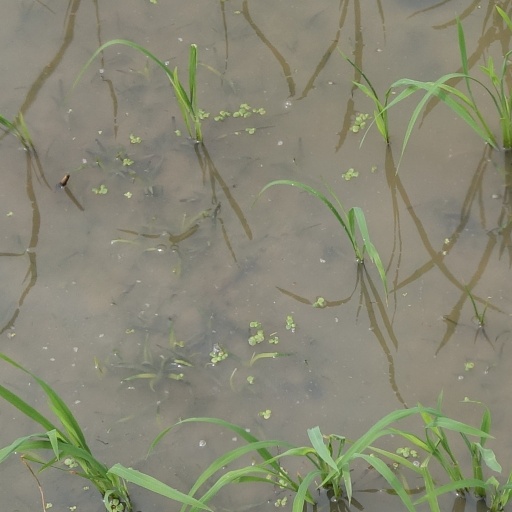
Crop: rice